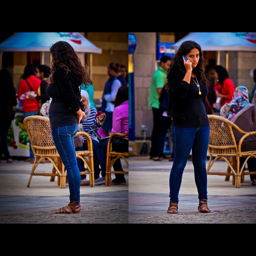
A woman talking on a cell phone next to a restaurant with outdoor seating.
A woman in blue jeans talking on a cell phone
Two pictures of one person on a cell phone.
A woman from two vantages points as she talks on a cell phone
Two photos side-by-side of a woman in a black shirt and jeans talking on a phone near an outdoor cafe.